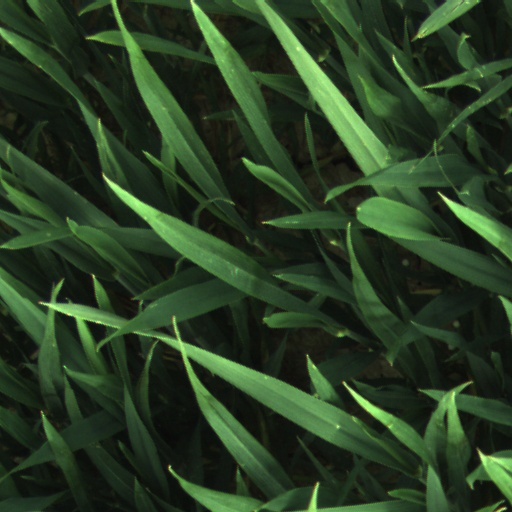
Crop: wheat